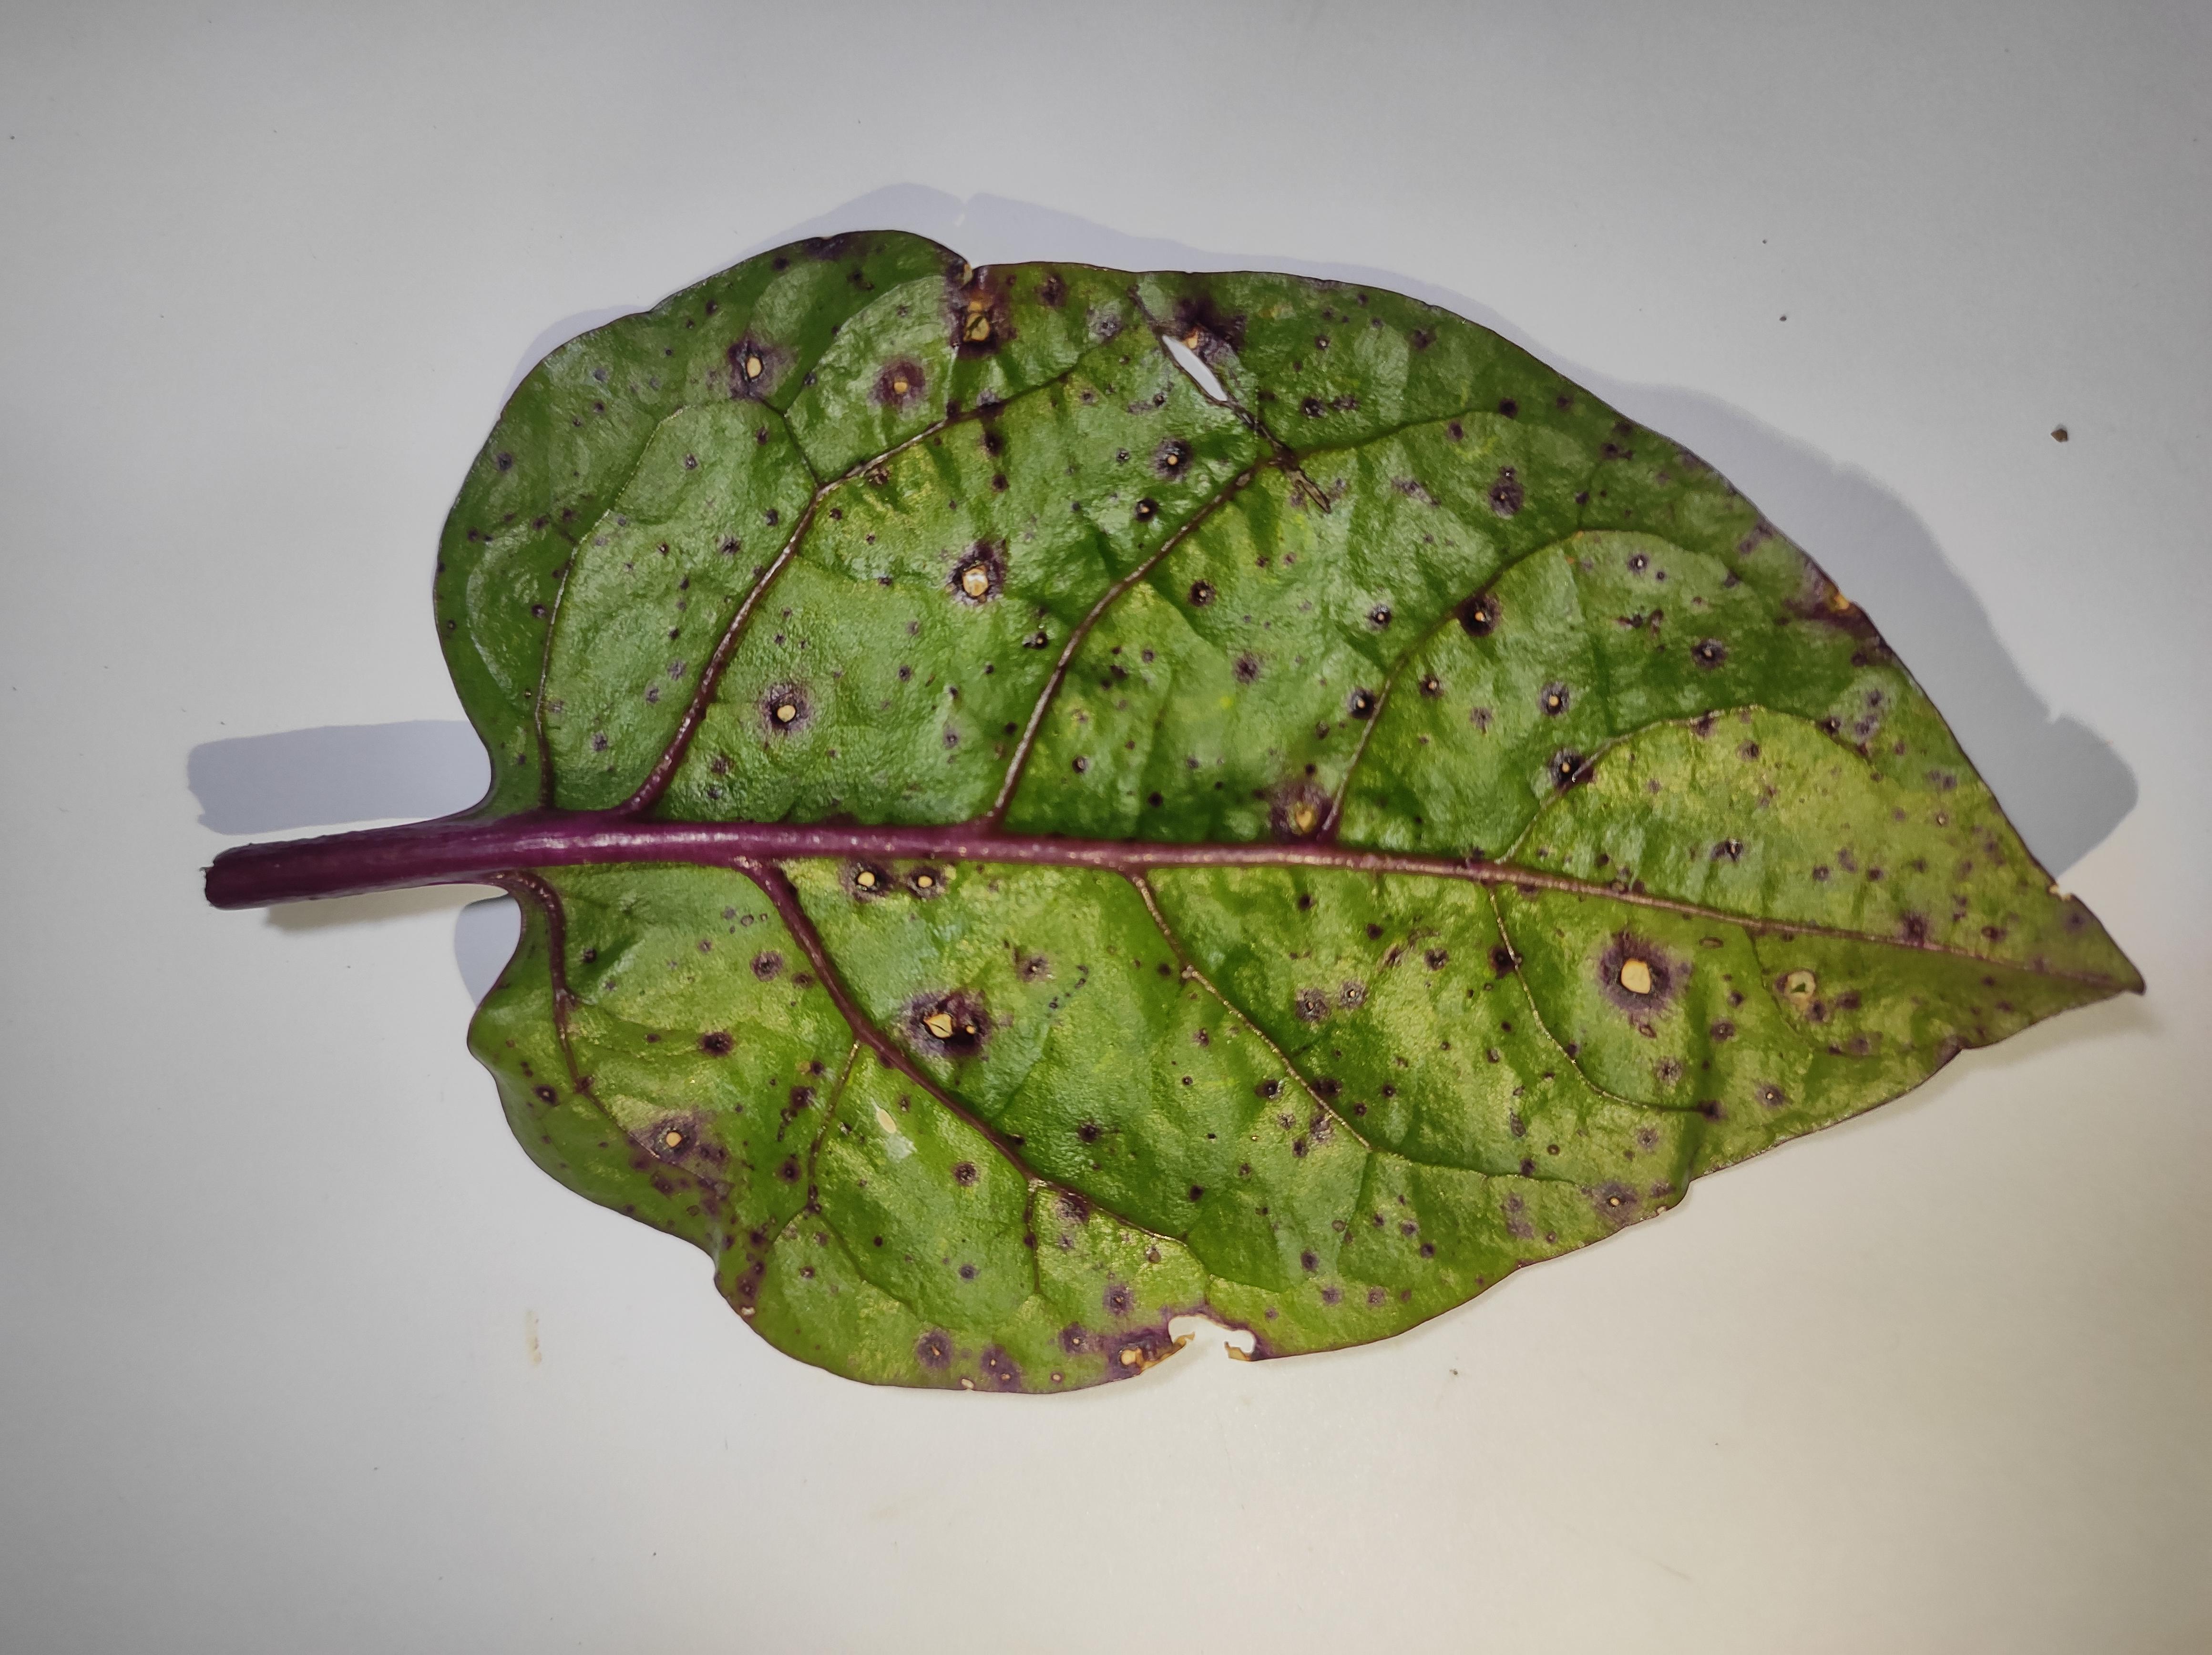
Label: anthracnose_leaf_spot